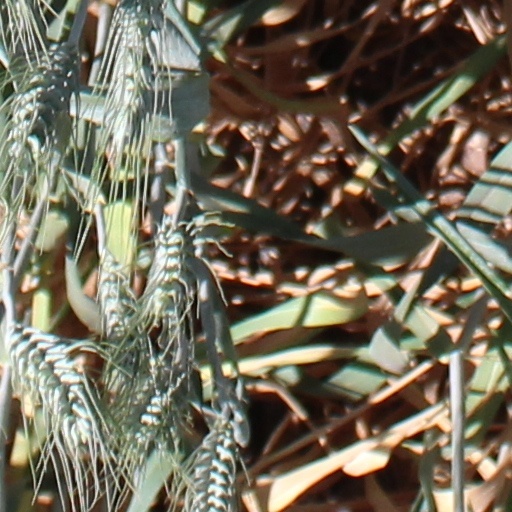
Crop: wheat